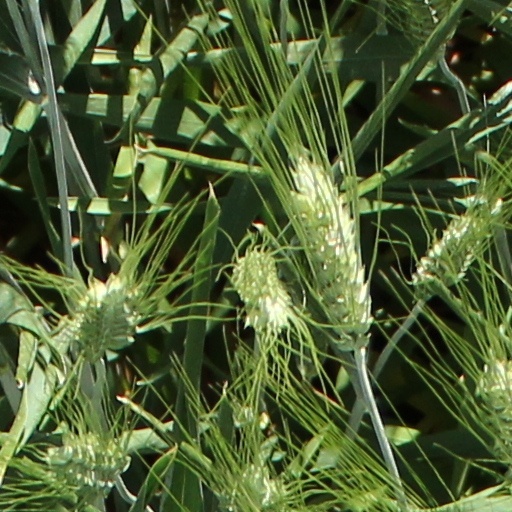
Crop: wheat